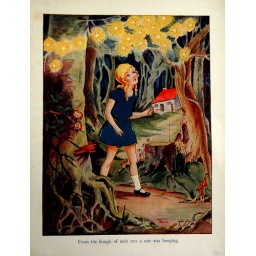
this is a page from a book i have. this particular page is on the wall directly above my bed.